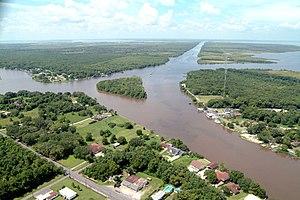
Jean Lafitte est un village de l'État américain de la Louisiane, situé dans la paroisse de Jefferson. Selon le recensement de 2000, sa population est de 2 137 habitants. Il est nommé en honneur du fameux pirate français Jean Lafitte.